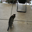
Label: cat